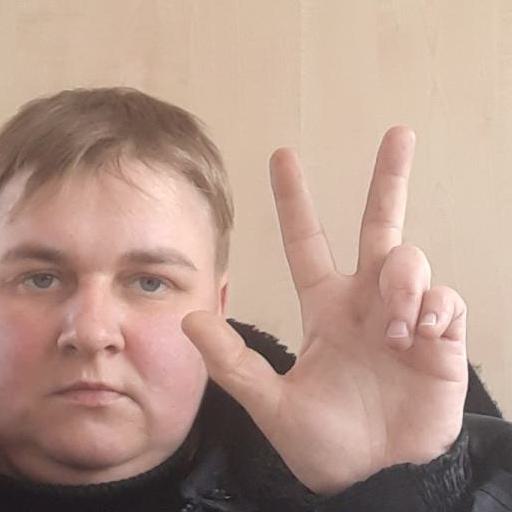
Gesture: three2